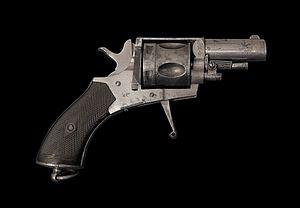
Réplique belge (Liège), de petit calibre, d'un Webley N°2, ""British Bulldog"", vendu par Lepage, armurier arquebusier à Paris, fin XIXème siècle."